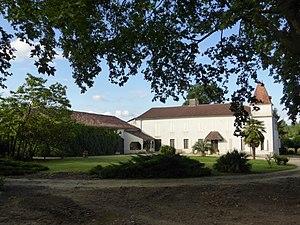
Château de Larée, dans le Gers.
Larée est une commune française située dans le département du Gers en région Occitanie.